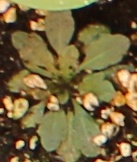
Label: Horseweed